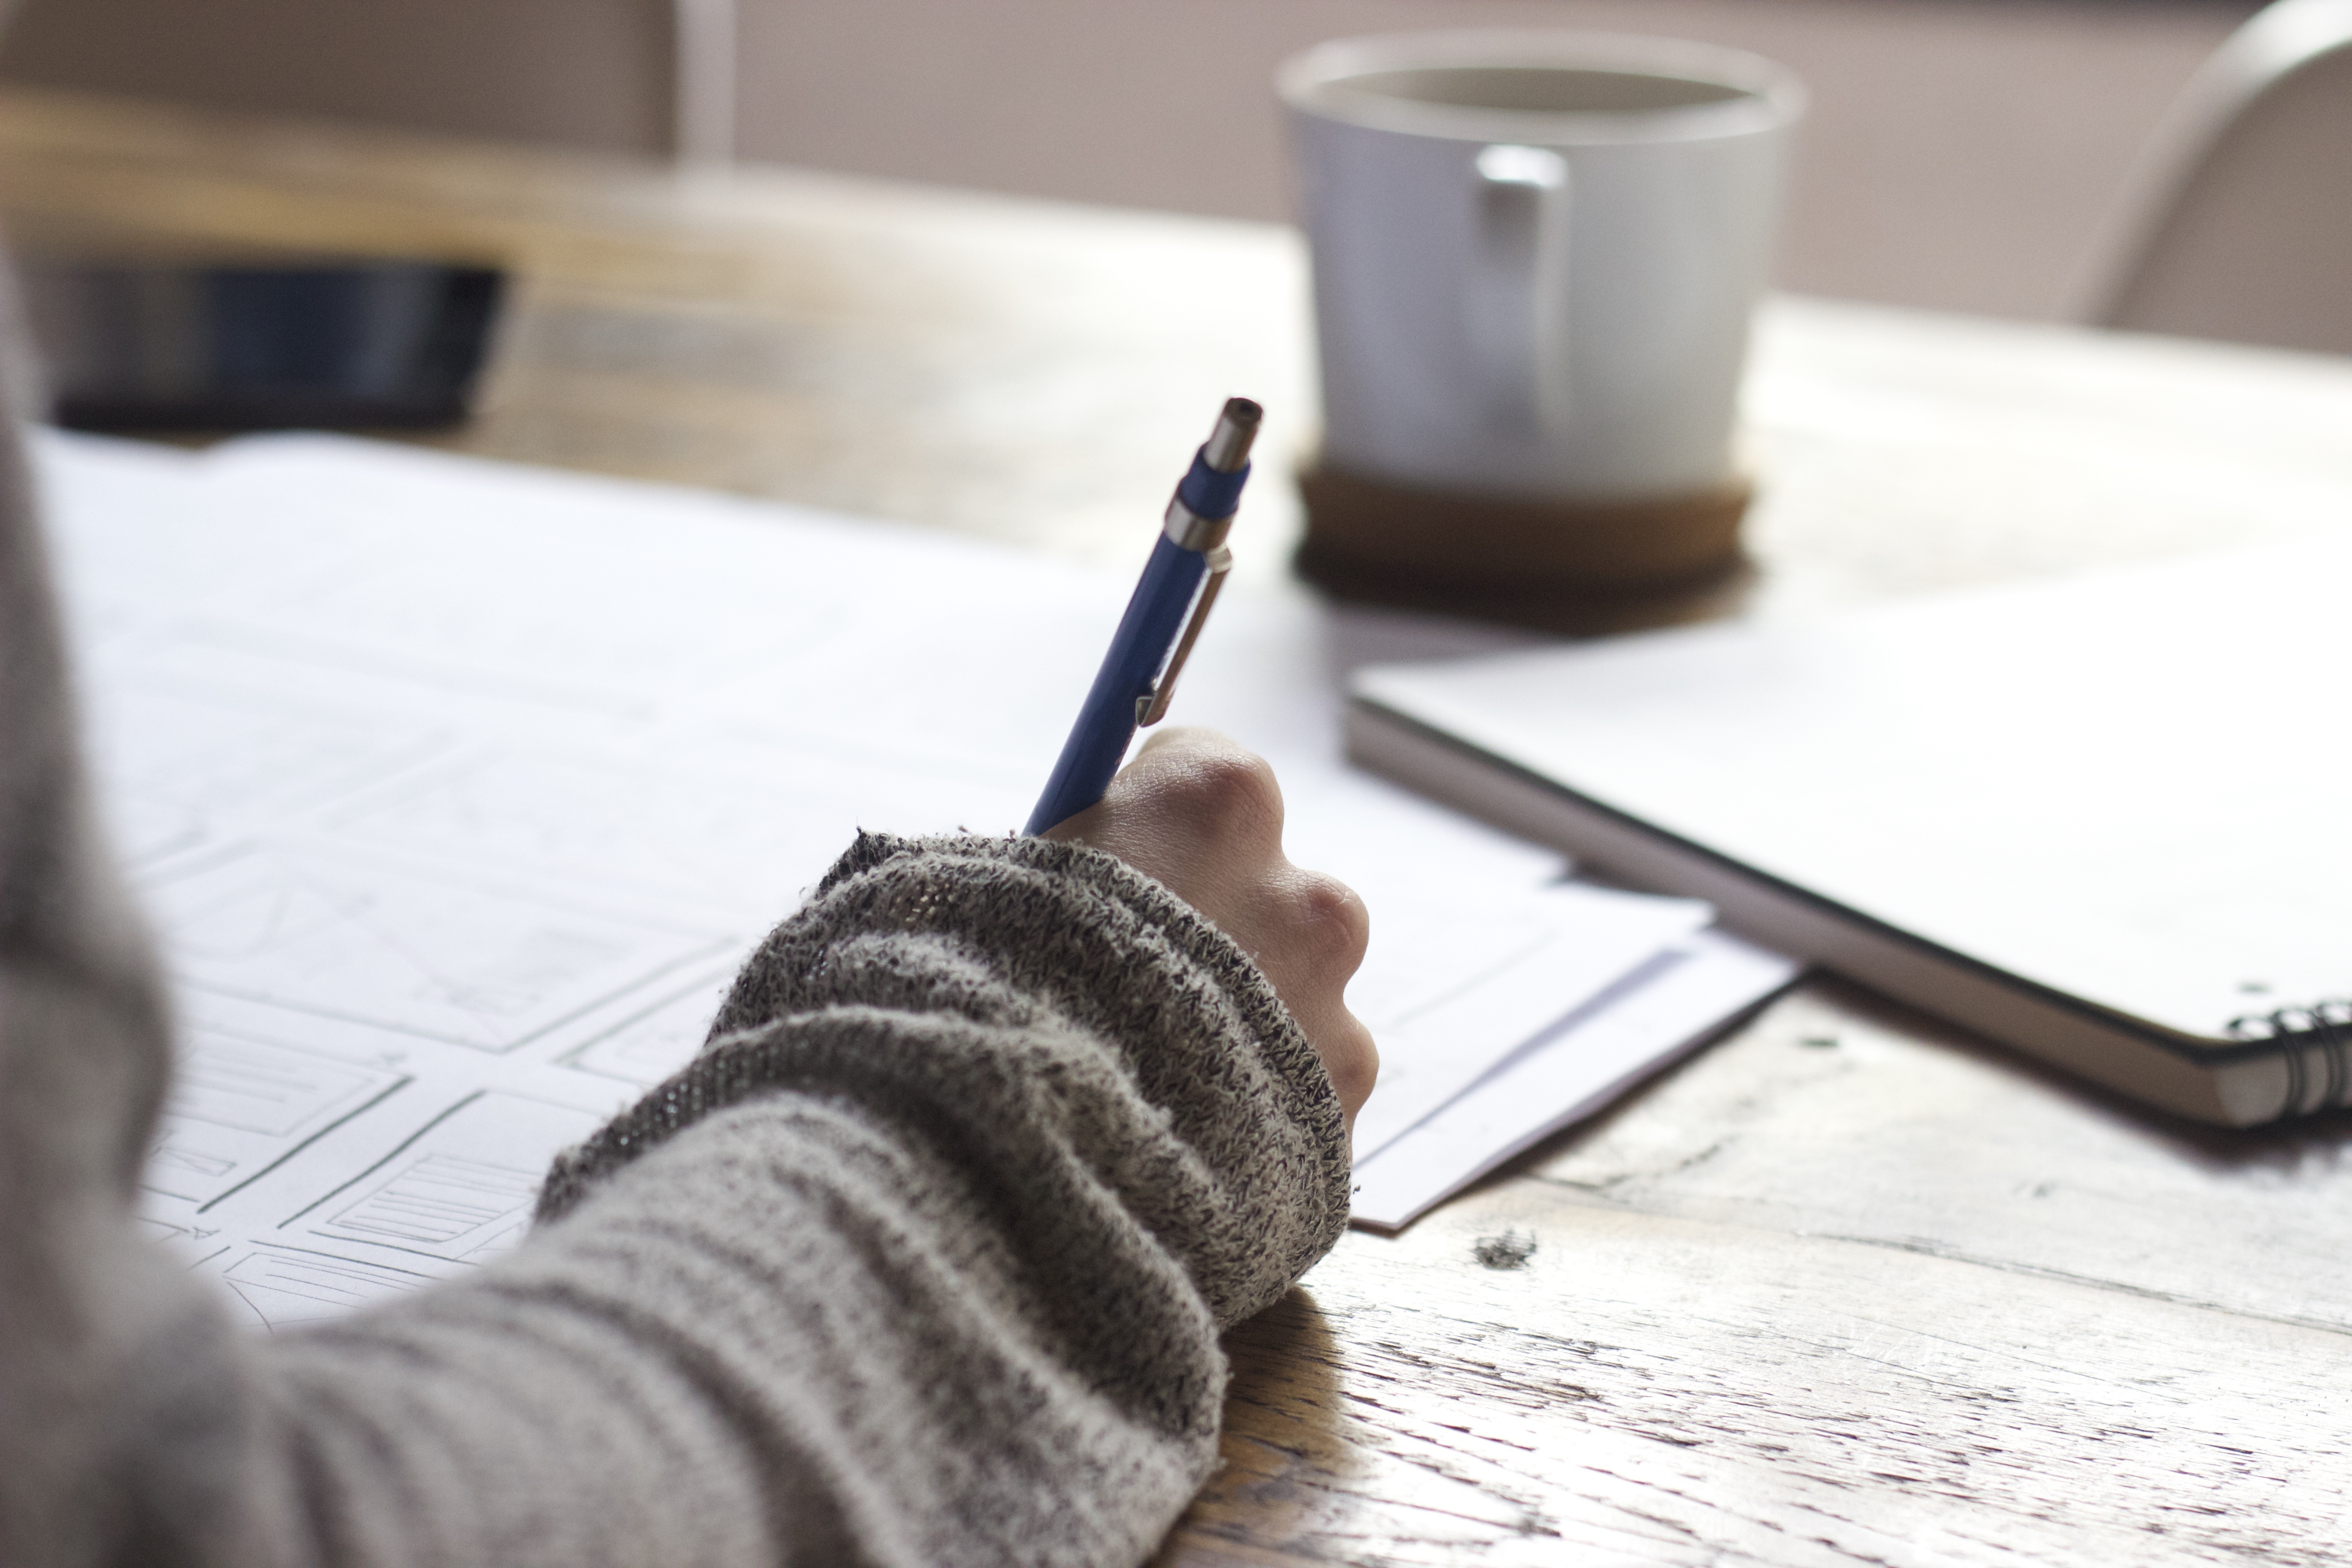
desk, notebook, writing, work, hand, working, table, person, woman, pen, female, business, paper, arm, coffee cup, material, write, art, drawing, design, handwriting, document, paperwork